Frank Jenner

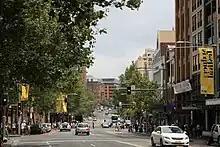
Jenner likely asked more than 100,000 people, mostly on George Street, Sydney, whether they were headed for heaven or hell.

Out of gratitude to God for giving him salvation, Jenner committed to consistently engaging in personal evangelism, and aimed to talk with ten different people every day thenceforward. For 28 years, from his initial conversion until his debility from Parkinson's disease, Jenner engaged in this form of evangelism. He probably spoke with more than 100,000 people in total, hundreds of whom made initial professions of commitment to Christianity. He kept religious tracts in his shirt pocket where he had previously kept his rabbit's foot, and he often gave these tracts to people he met. He also kept a card in his pocket with Philippians 4:13 on it in order to give himself courage in evangelising. This verse reads, "I can do all things through Christ who strengthens me." While engaging in these activities, Jenner would normally wear a white shirt, black shoes, and trousers, and sometimes a navy greatcoat. Usually evangelising on George Street, Sydney, Jenner asked many people the same question: "If you died within 24 hours, where would you be in eternity? Heaven or hell?" If they were willing to engage in conversation with him, he would invite them either to his home or to a local church. The question became known as "the Frank Jenner question". Jenner was most active in evangelism during World War II. On Saturday nights during the war, Jenner would invite groups of sailors to his home for a service consisting of some hymns and a short sermon.